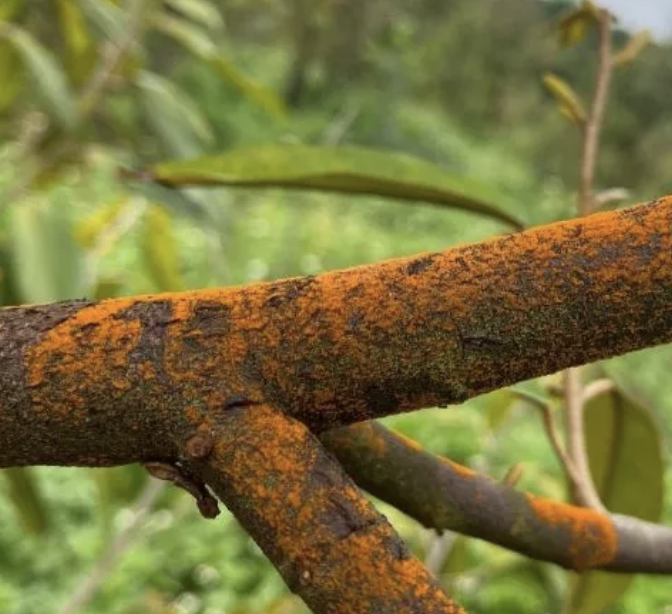
Label: pink_disease